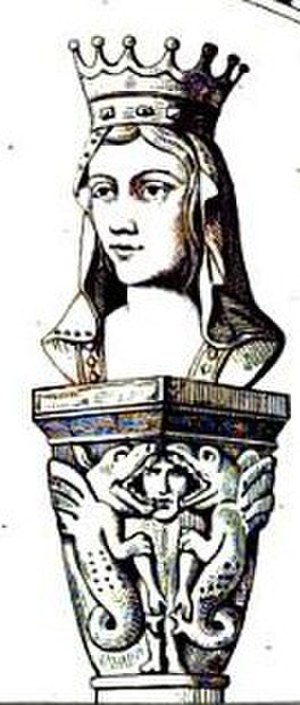
Adelheid af Savoyen
Adelheid af Savoyen var gennem fødslen medlem af Huset of Savoyen. Hun var anden hustru, men første dronning til Ludvig 6. af Frankrig. Efter Ludvigs død blev Adelheid gift med Matthæus 1. af Montmorency.